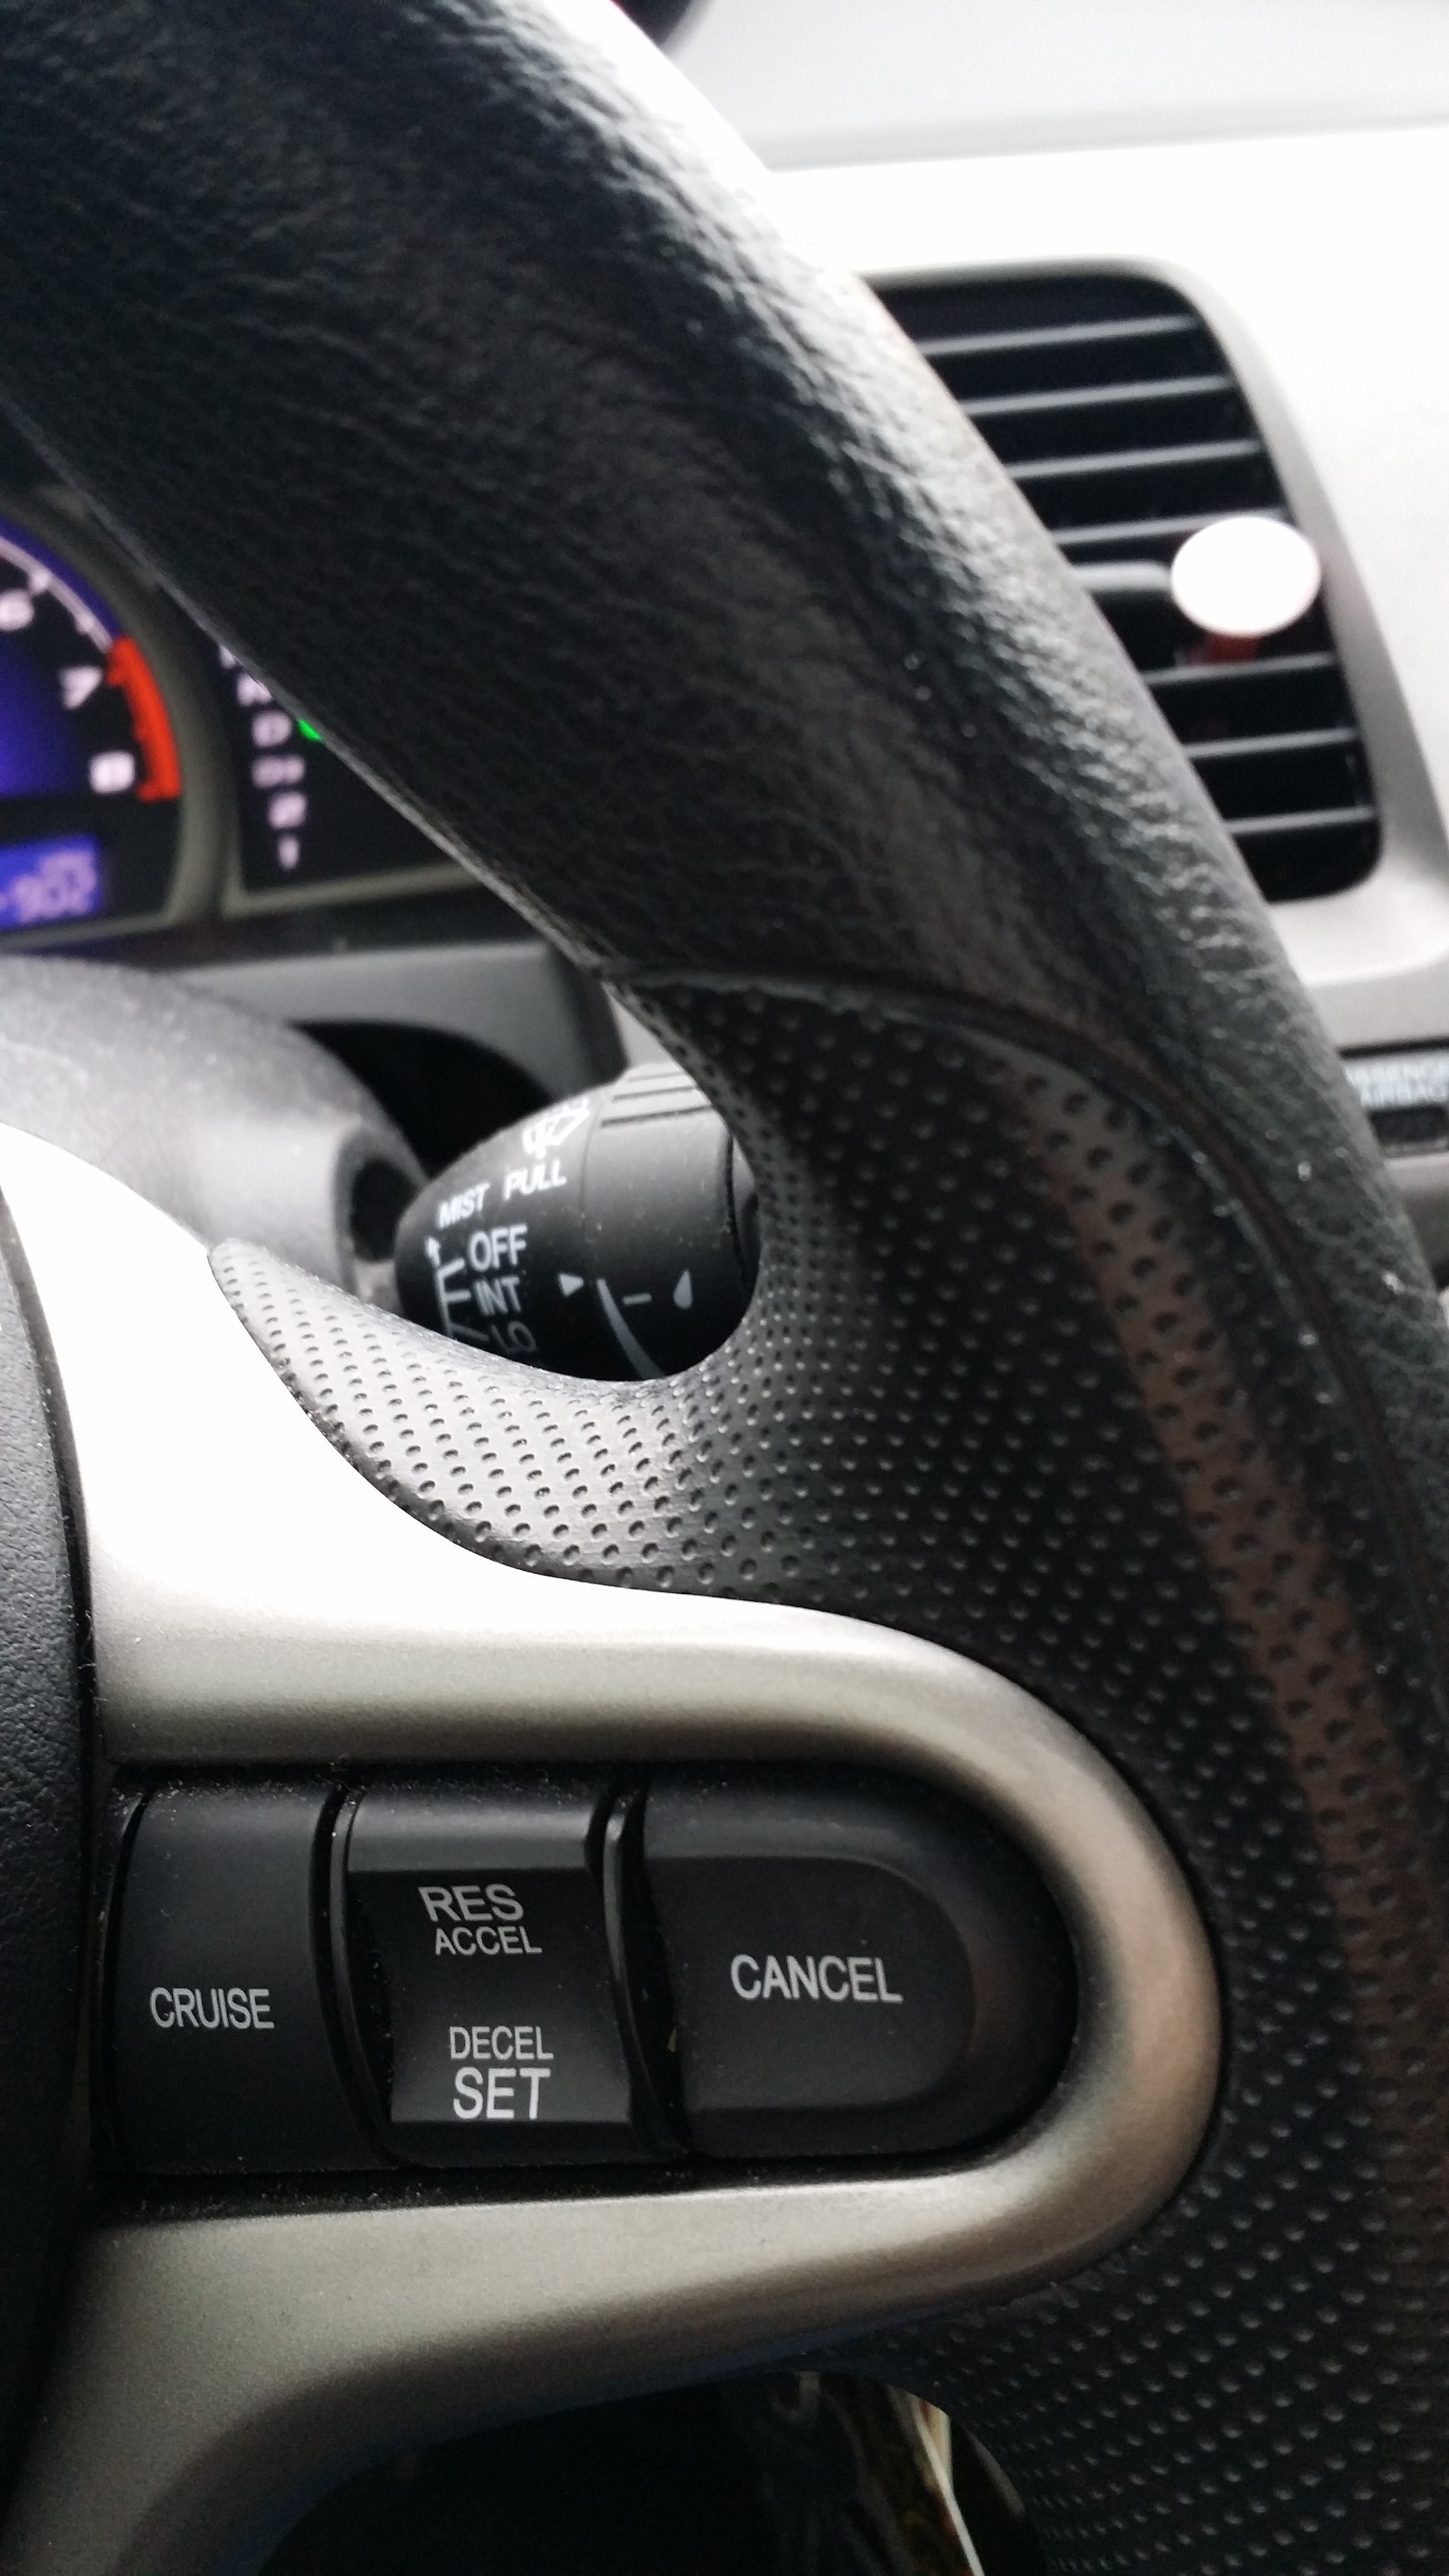
car, vehicle, steering wheel, cruise, sedan, honda, bmw, city car, sport utility vehicle, land vehicle, automobile make, automotive exterior, compact car, luxury vehicle, family car, executive car, sports sedan, steering part